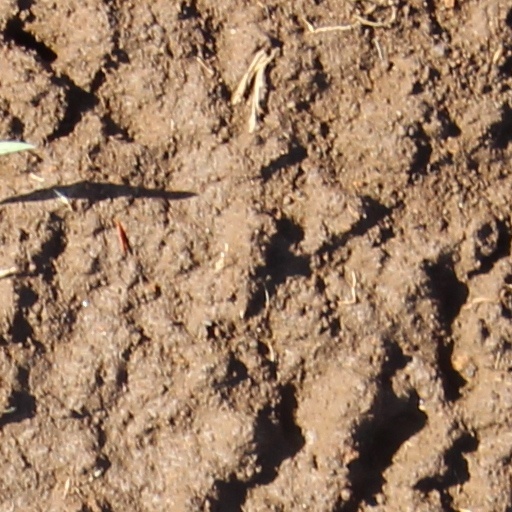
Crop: wheat